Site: brandenburg
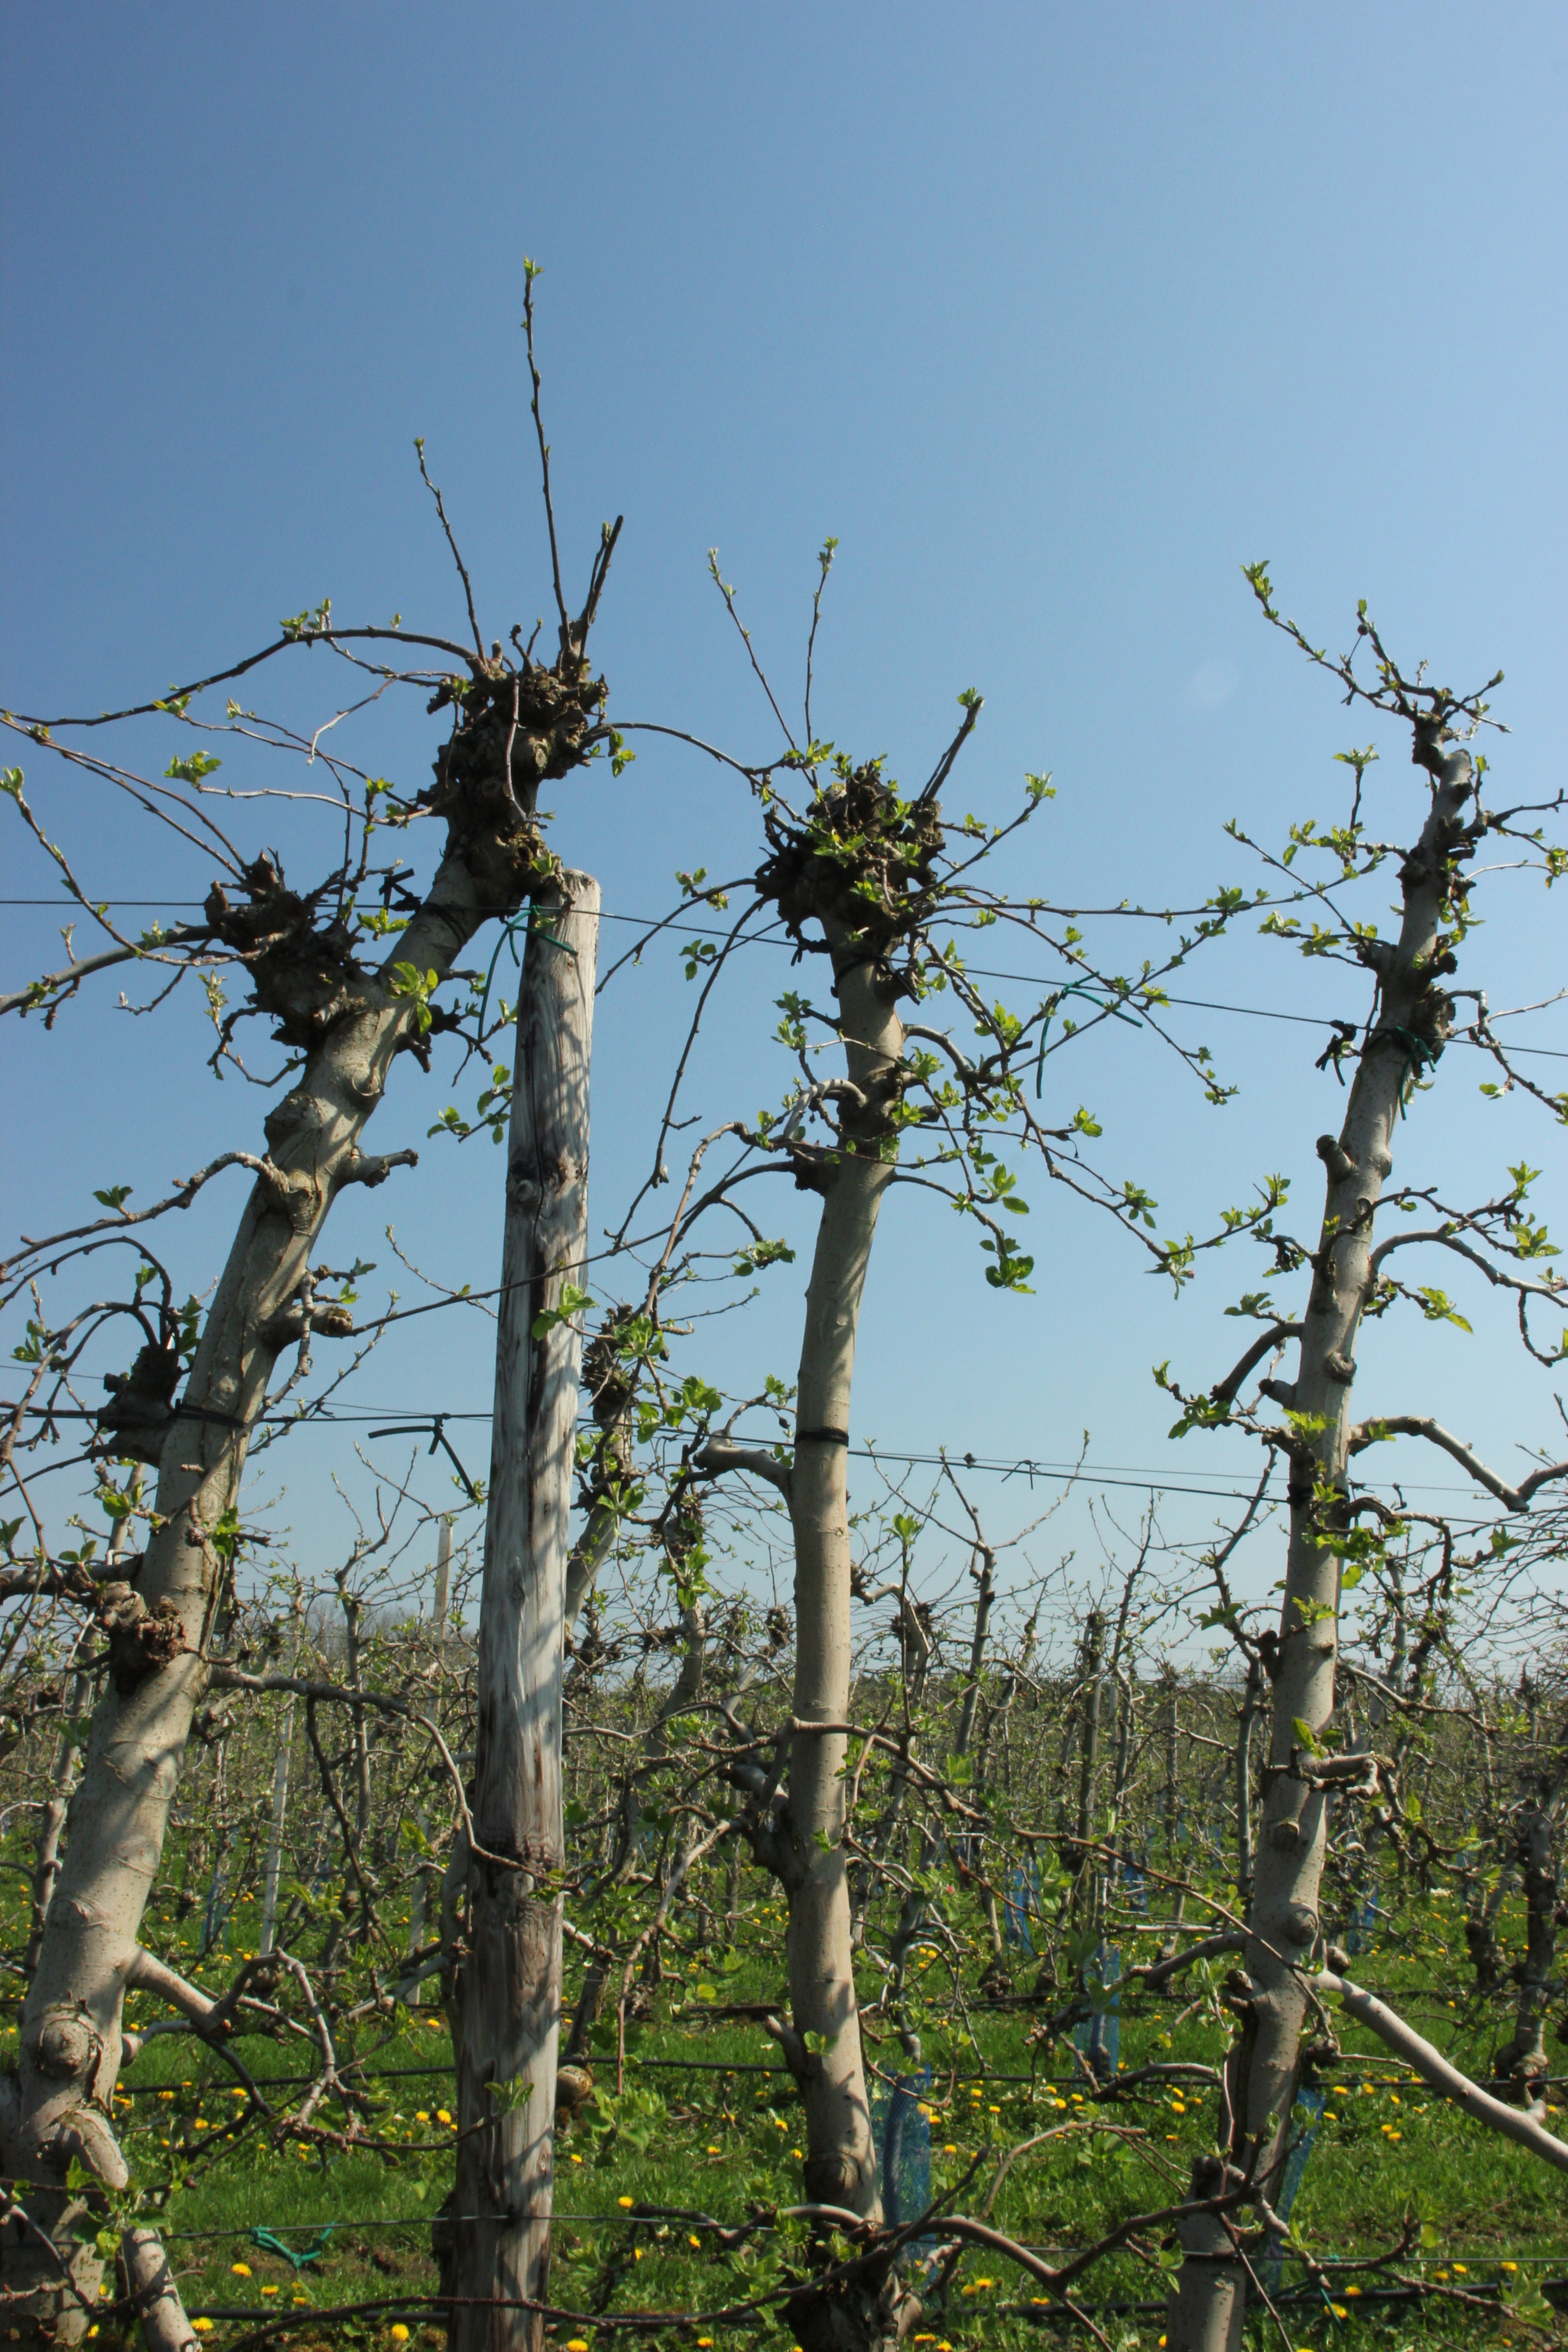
Growth stage (BBCH 56): Inflorescence emergence